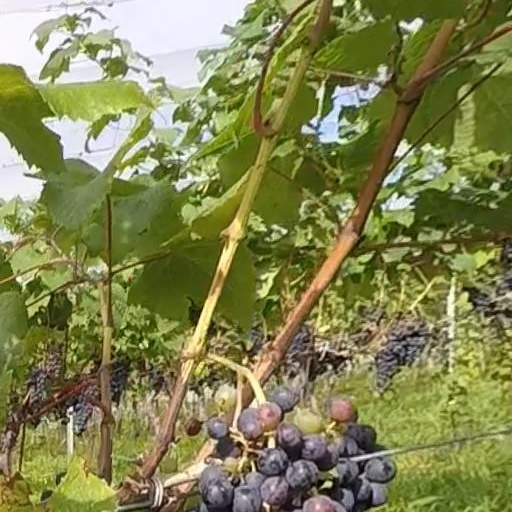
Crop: grape